Dwight, Kansas

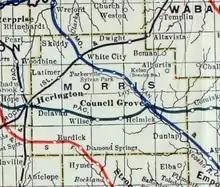
1915 Railroad Map of Morris County

As of the census of 2000, there were 330 people, 143 households, and 90 families residing in the city. The population density was . There were 163 housing units at an average density of . The racial makeup of the city was 94.85% White, 0.30% African American, 0.61% Native American, 0.61% Asian, 1.52% from other races, and 2.12% from two or more races. Hispanic or Latino of any race were 4.85% of the population.